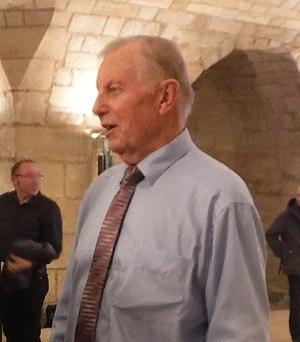
Werner Gitt est un écrivain allemand créationniste partisan de la théorie de la théorie de la Jeune Terre. Il est né le 22 février 1937 à Uschdeggen, en Prusse orientale, non loin de Nesterow. Jusqu'à son départ en retraite en 2002, il était Directeur de l'Institut National de Physique de Brunswick.